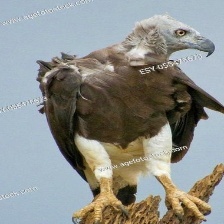
Species: GREY HEADED FISH EAGLE
Scientific name: ICHTHYOPHAGA ICHTHYAETUS